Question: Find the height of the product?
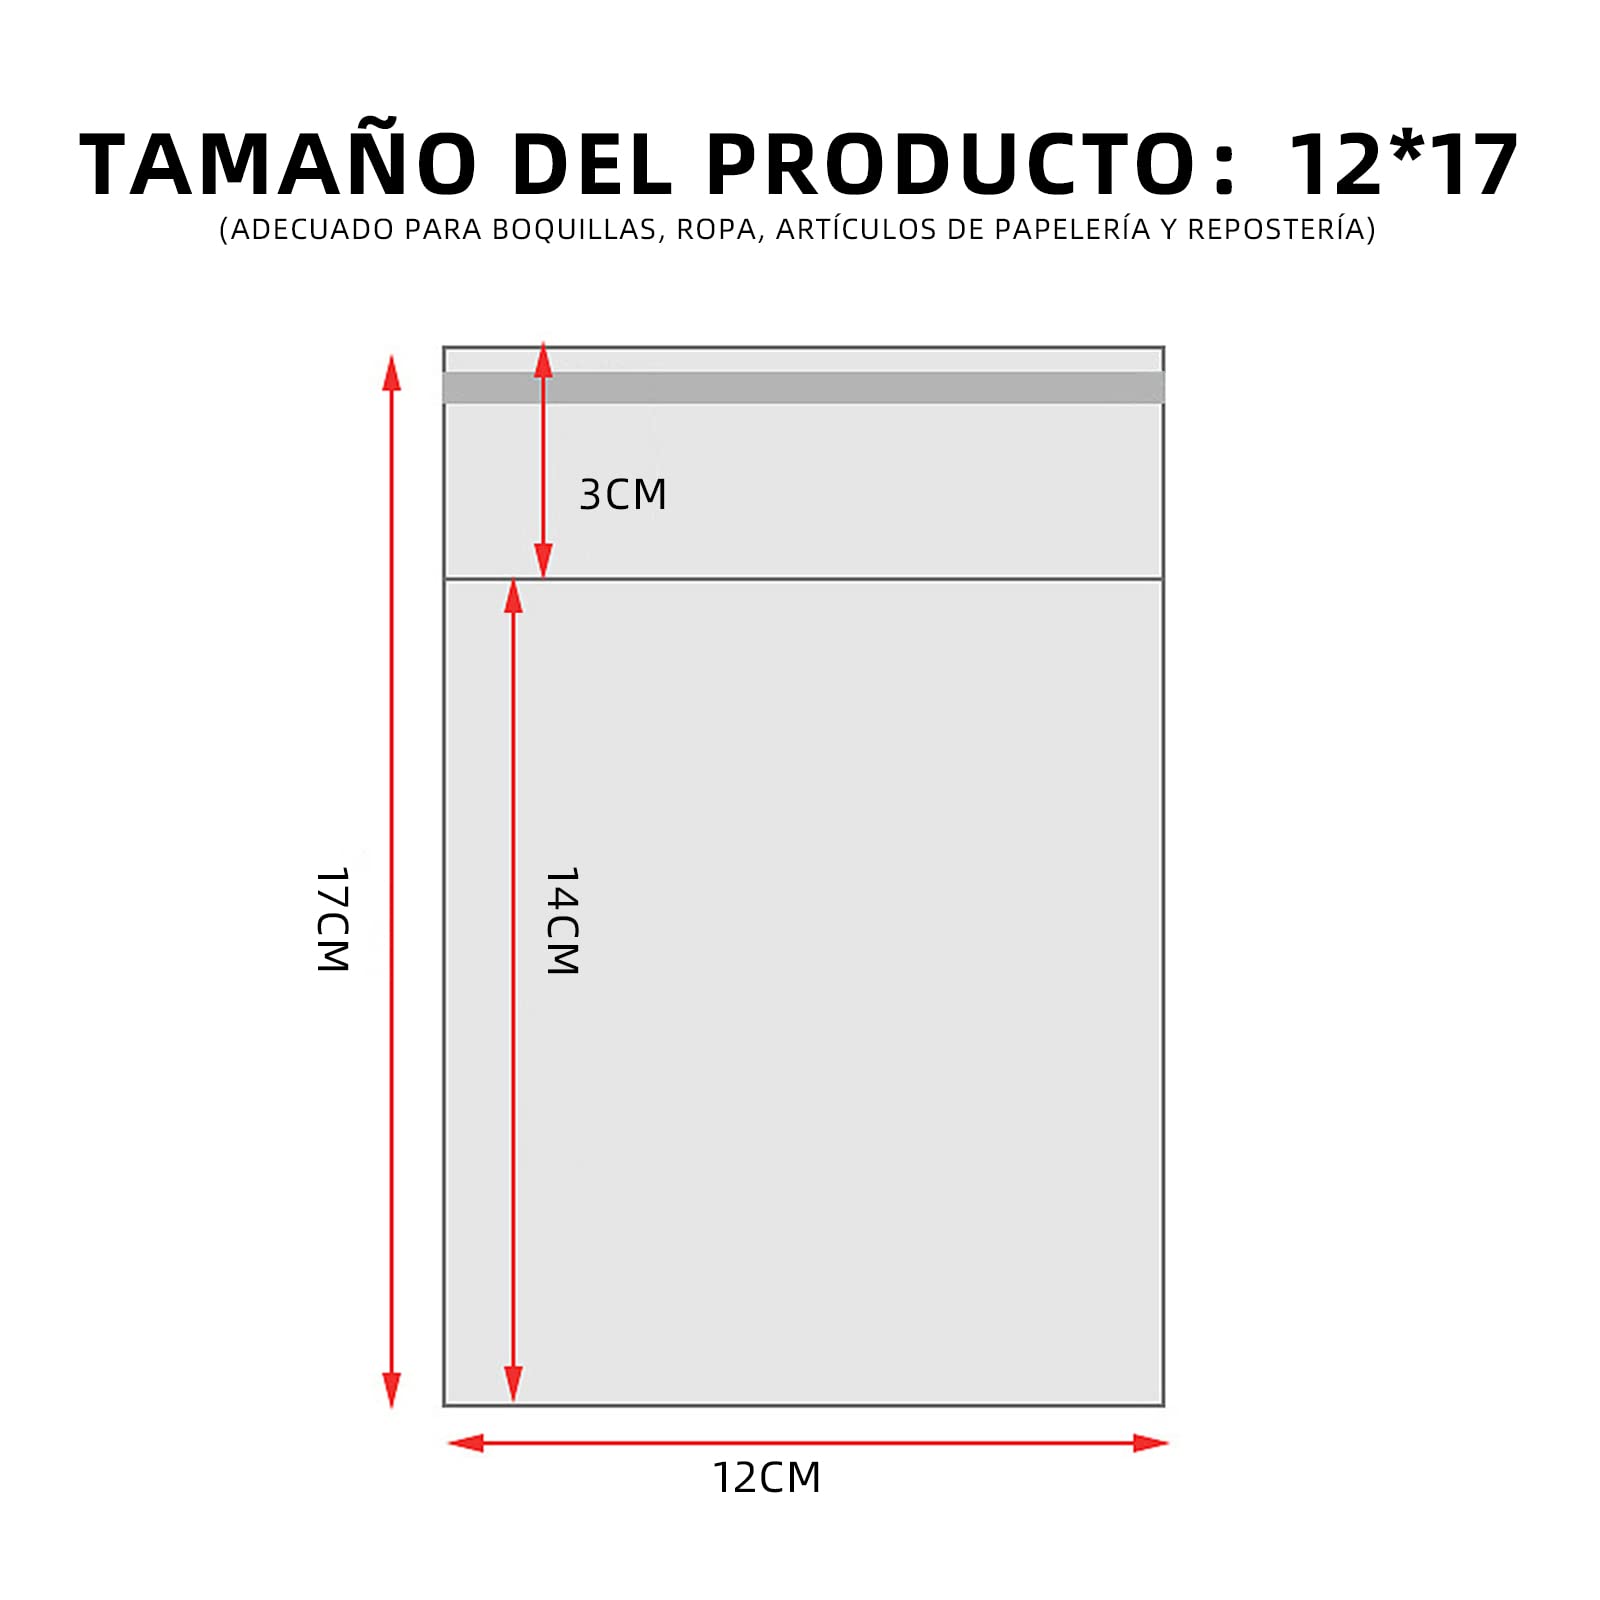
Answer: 17.0 centimetre